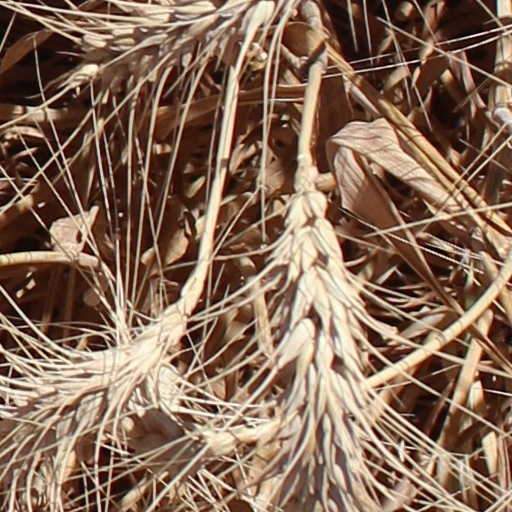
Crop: wheat